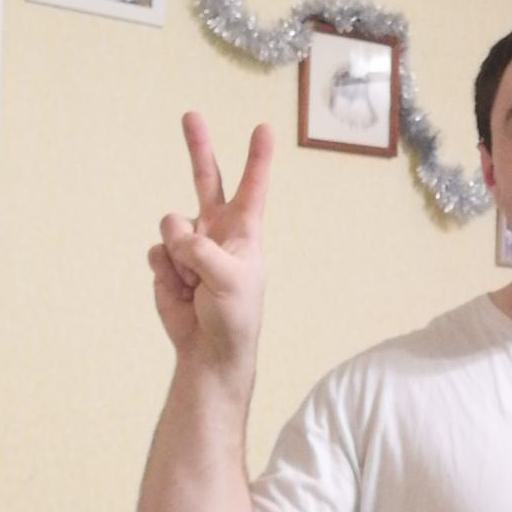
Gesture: peace